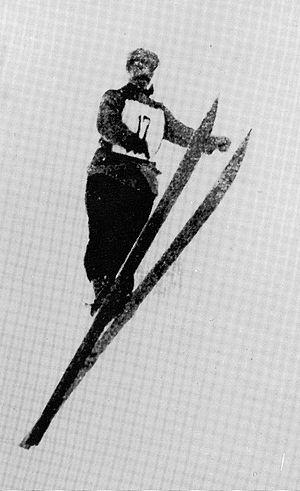
Paul Braaten, né le 23 mars 1876 et mort le 20 janvier 1963, est un spécialiste du combiné nordique norvégien.